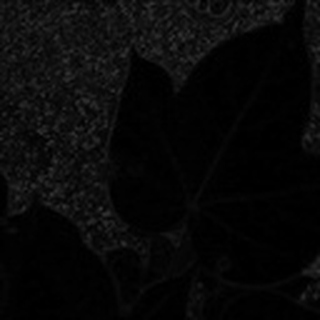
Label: healthy_cotton